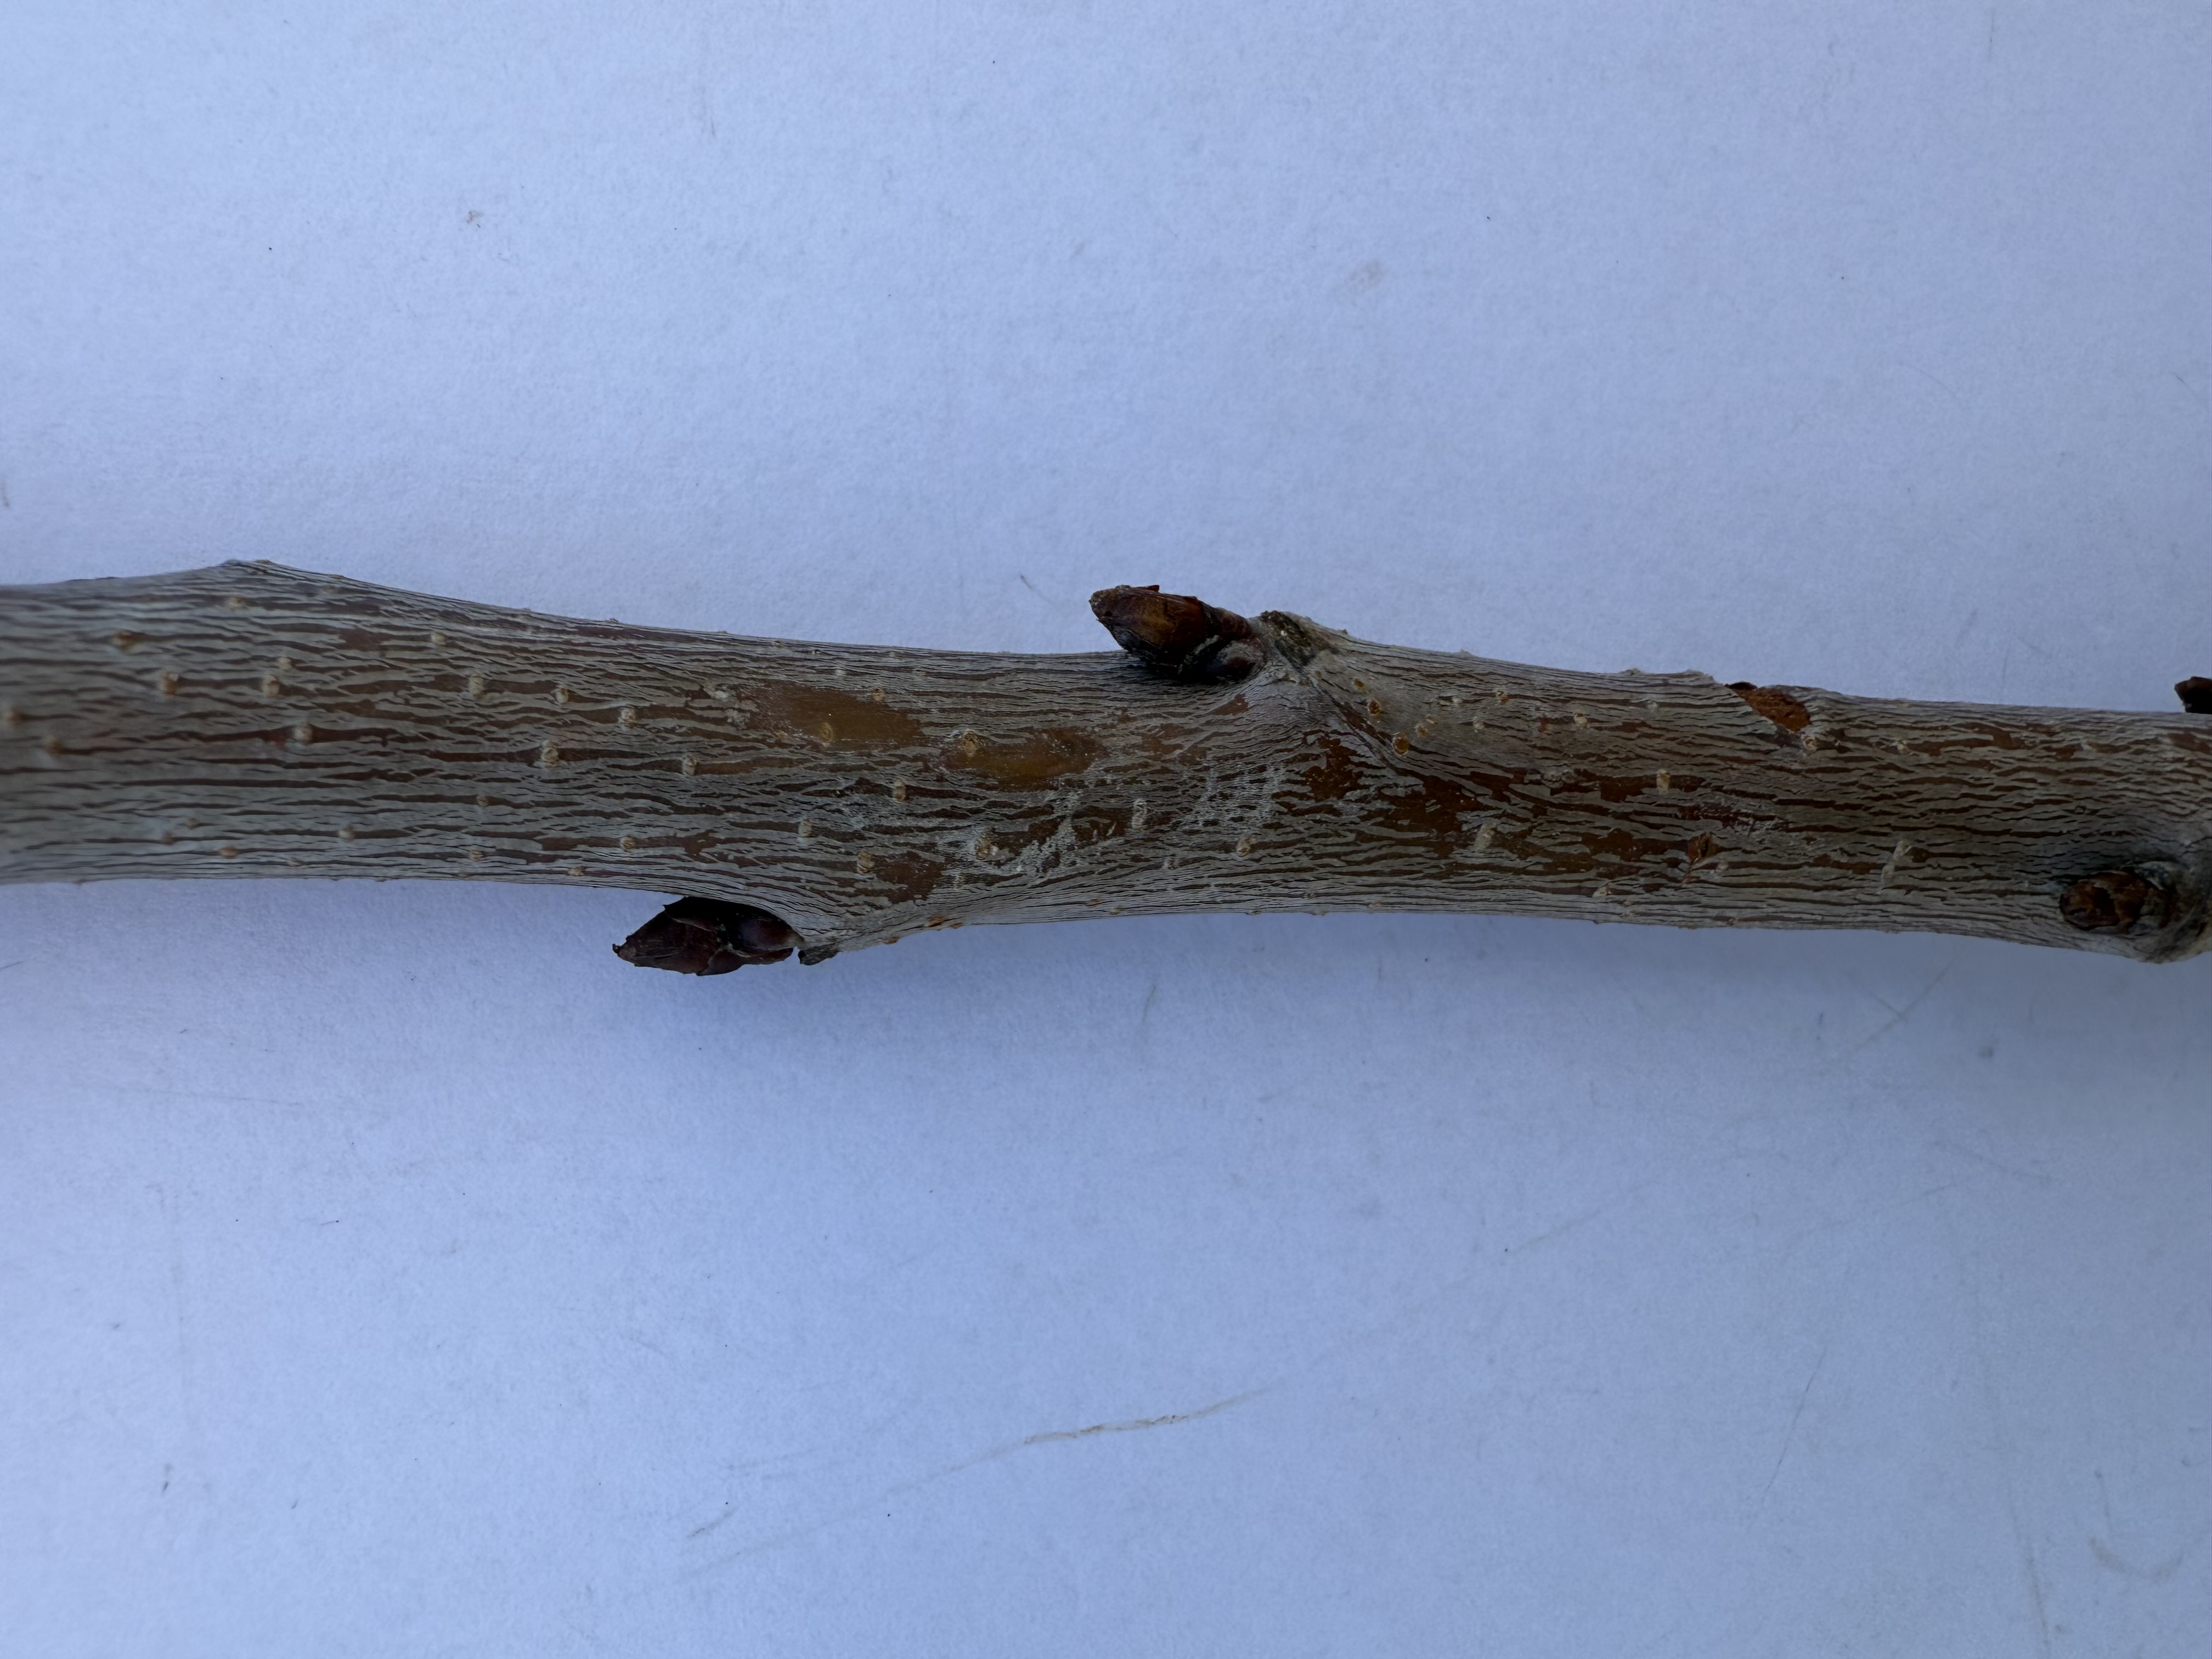
Variety: Napolyon Cherry